Flash Wolves

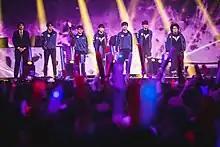
Flash Wolves on stage at the 2015 "League of Legends" World Championship quarter-finals.

The Flash Wolves finished first at IEM Season IX – Taipei on 30 January by beating the Taipei Assassins 2–1. In March, the Flash Wolves defeated SK Gaming in the second round of the group state at IEM Season IX Katowice, qualifying for the semifinals, where they were defeated by Team SoloMid 2–1.